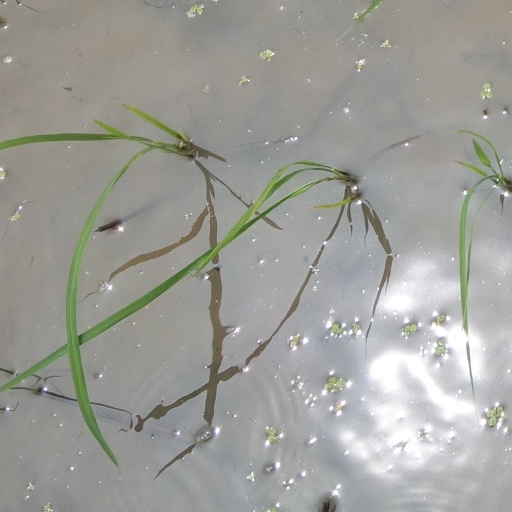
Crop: rice